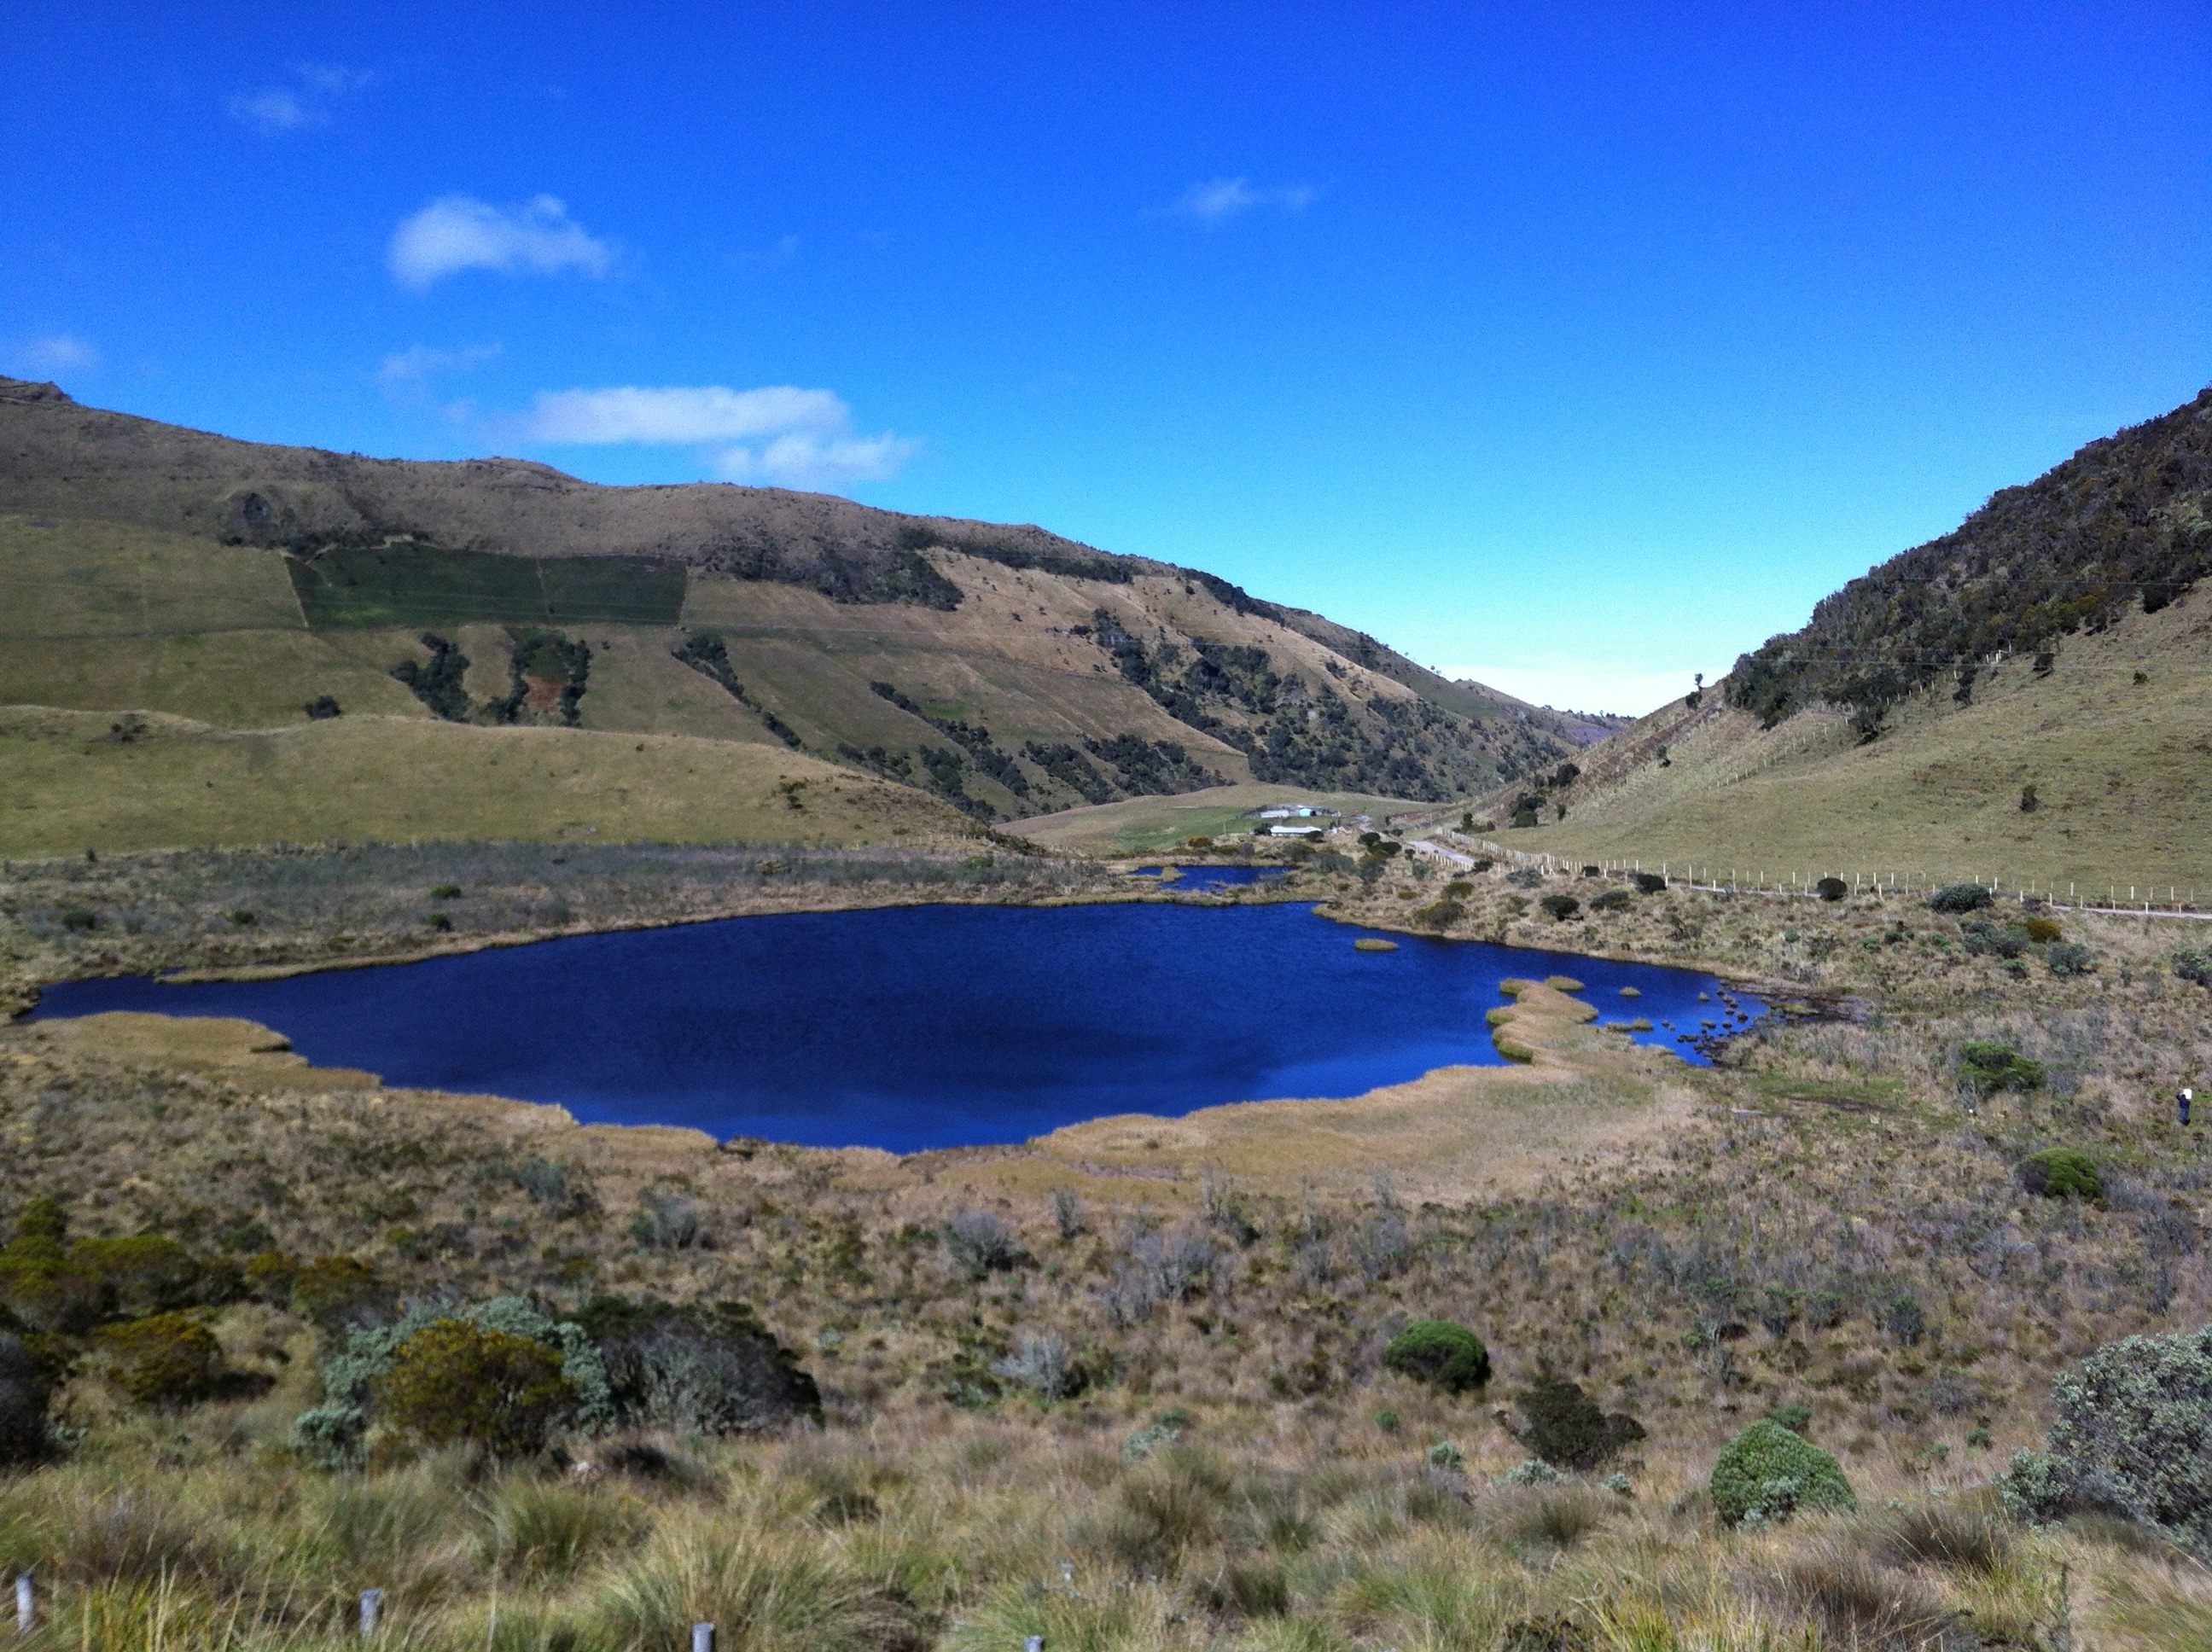
landscape, wilderness, mountain, cold, sky, hill, lake, valley, mountain range, reservoir, ridge, geology, moor, mountains, plateau, laguna, fell, loch, crater lake, ecosystem, landform, tarn, mountainous landforms, black lagoon